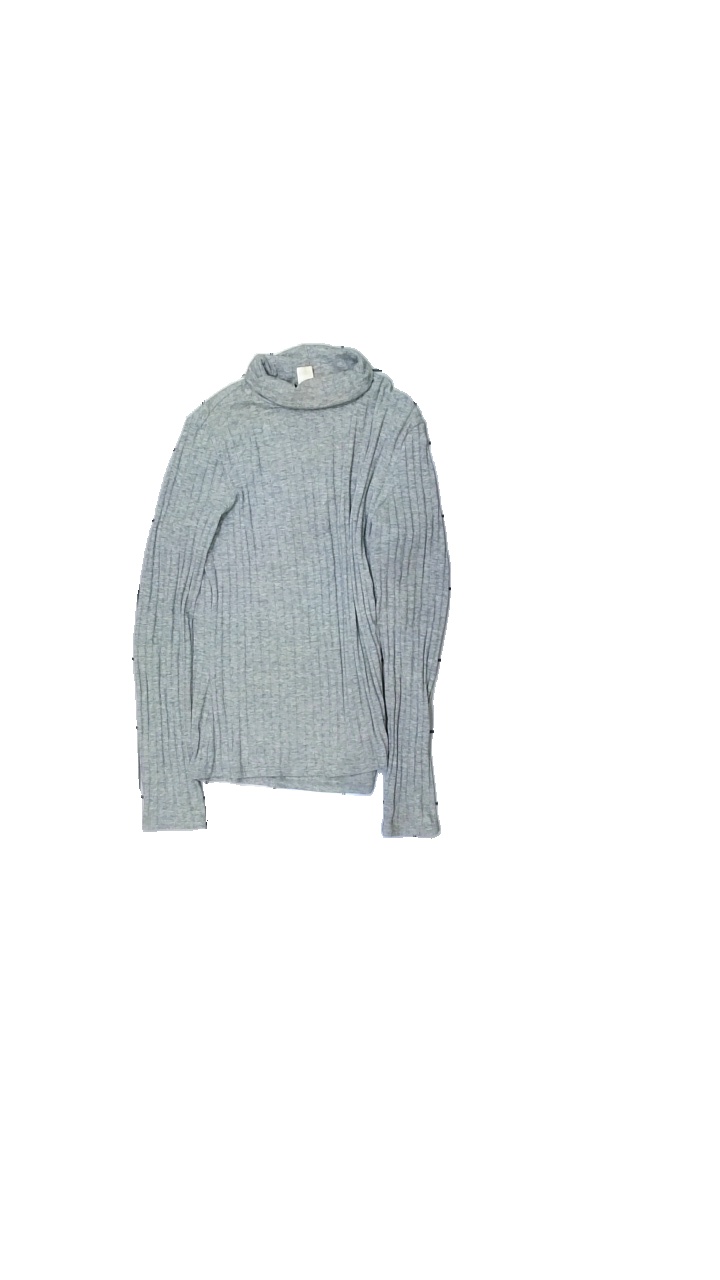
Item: Top (Ladies)
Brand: Monki
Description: långärmad tröja med hög hals
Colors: Grey
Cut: Turtle neck
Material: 60% polyester 40% bomull
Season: All
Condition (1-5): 2
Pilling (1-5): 3
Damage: gult i kragen
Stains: Major
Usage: Export
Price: <50